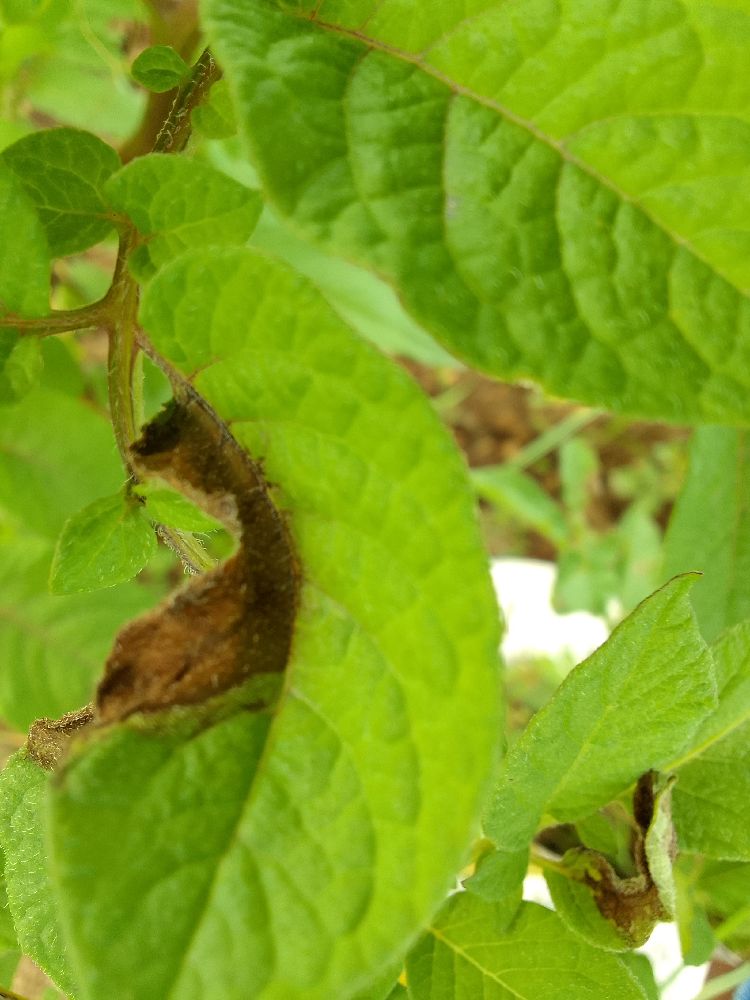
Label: Late blight